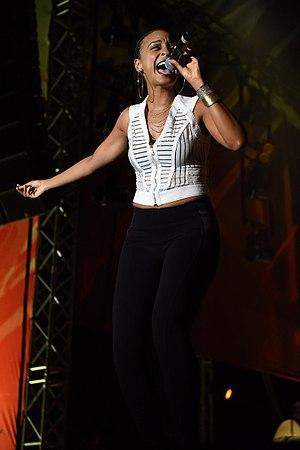
Alaine, de son nom complet Alaine Laughton, née le 21 septembre 1978 dans le New Jersey, est une chanteuse de reggae et auteur-compositeur-interprète américaino-jamaïquaine.